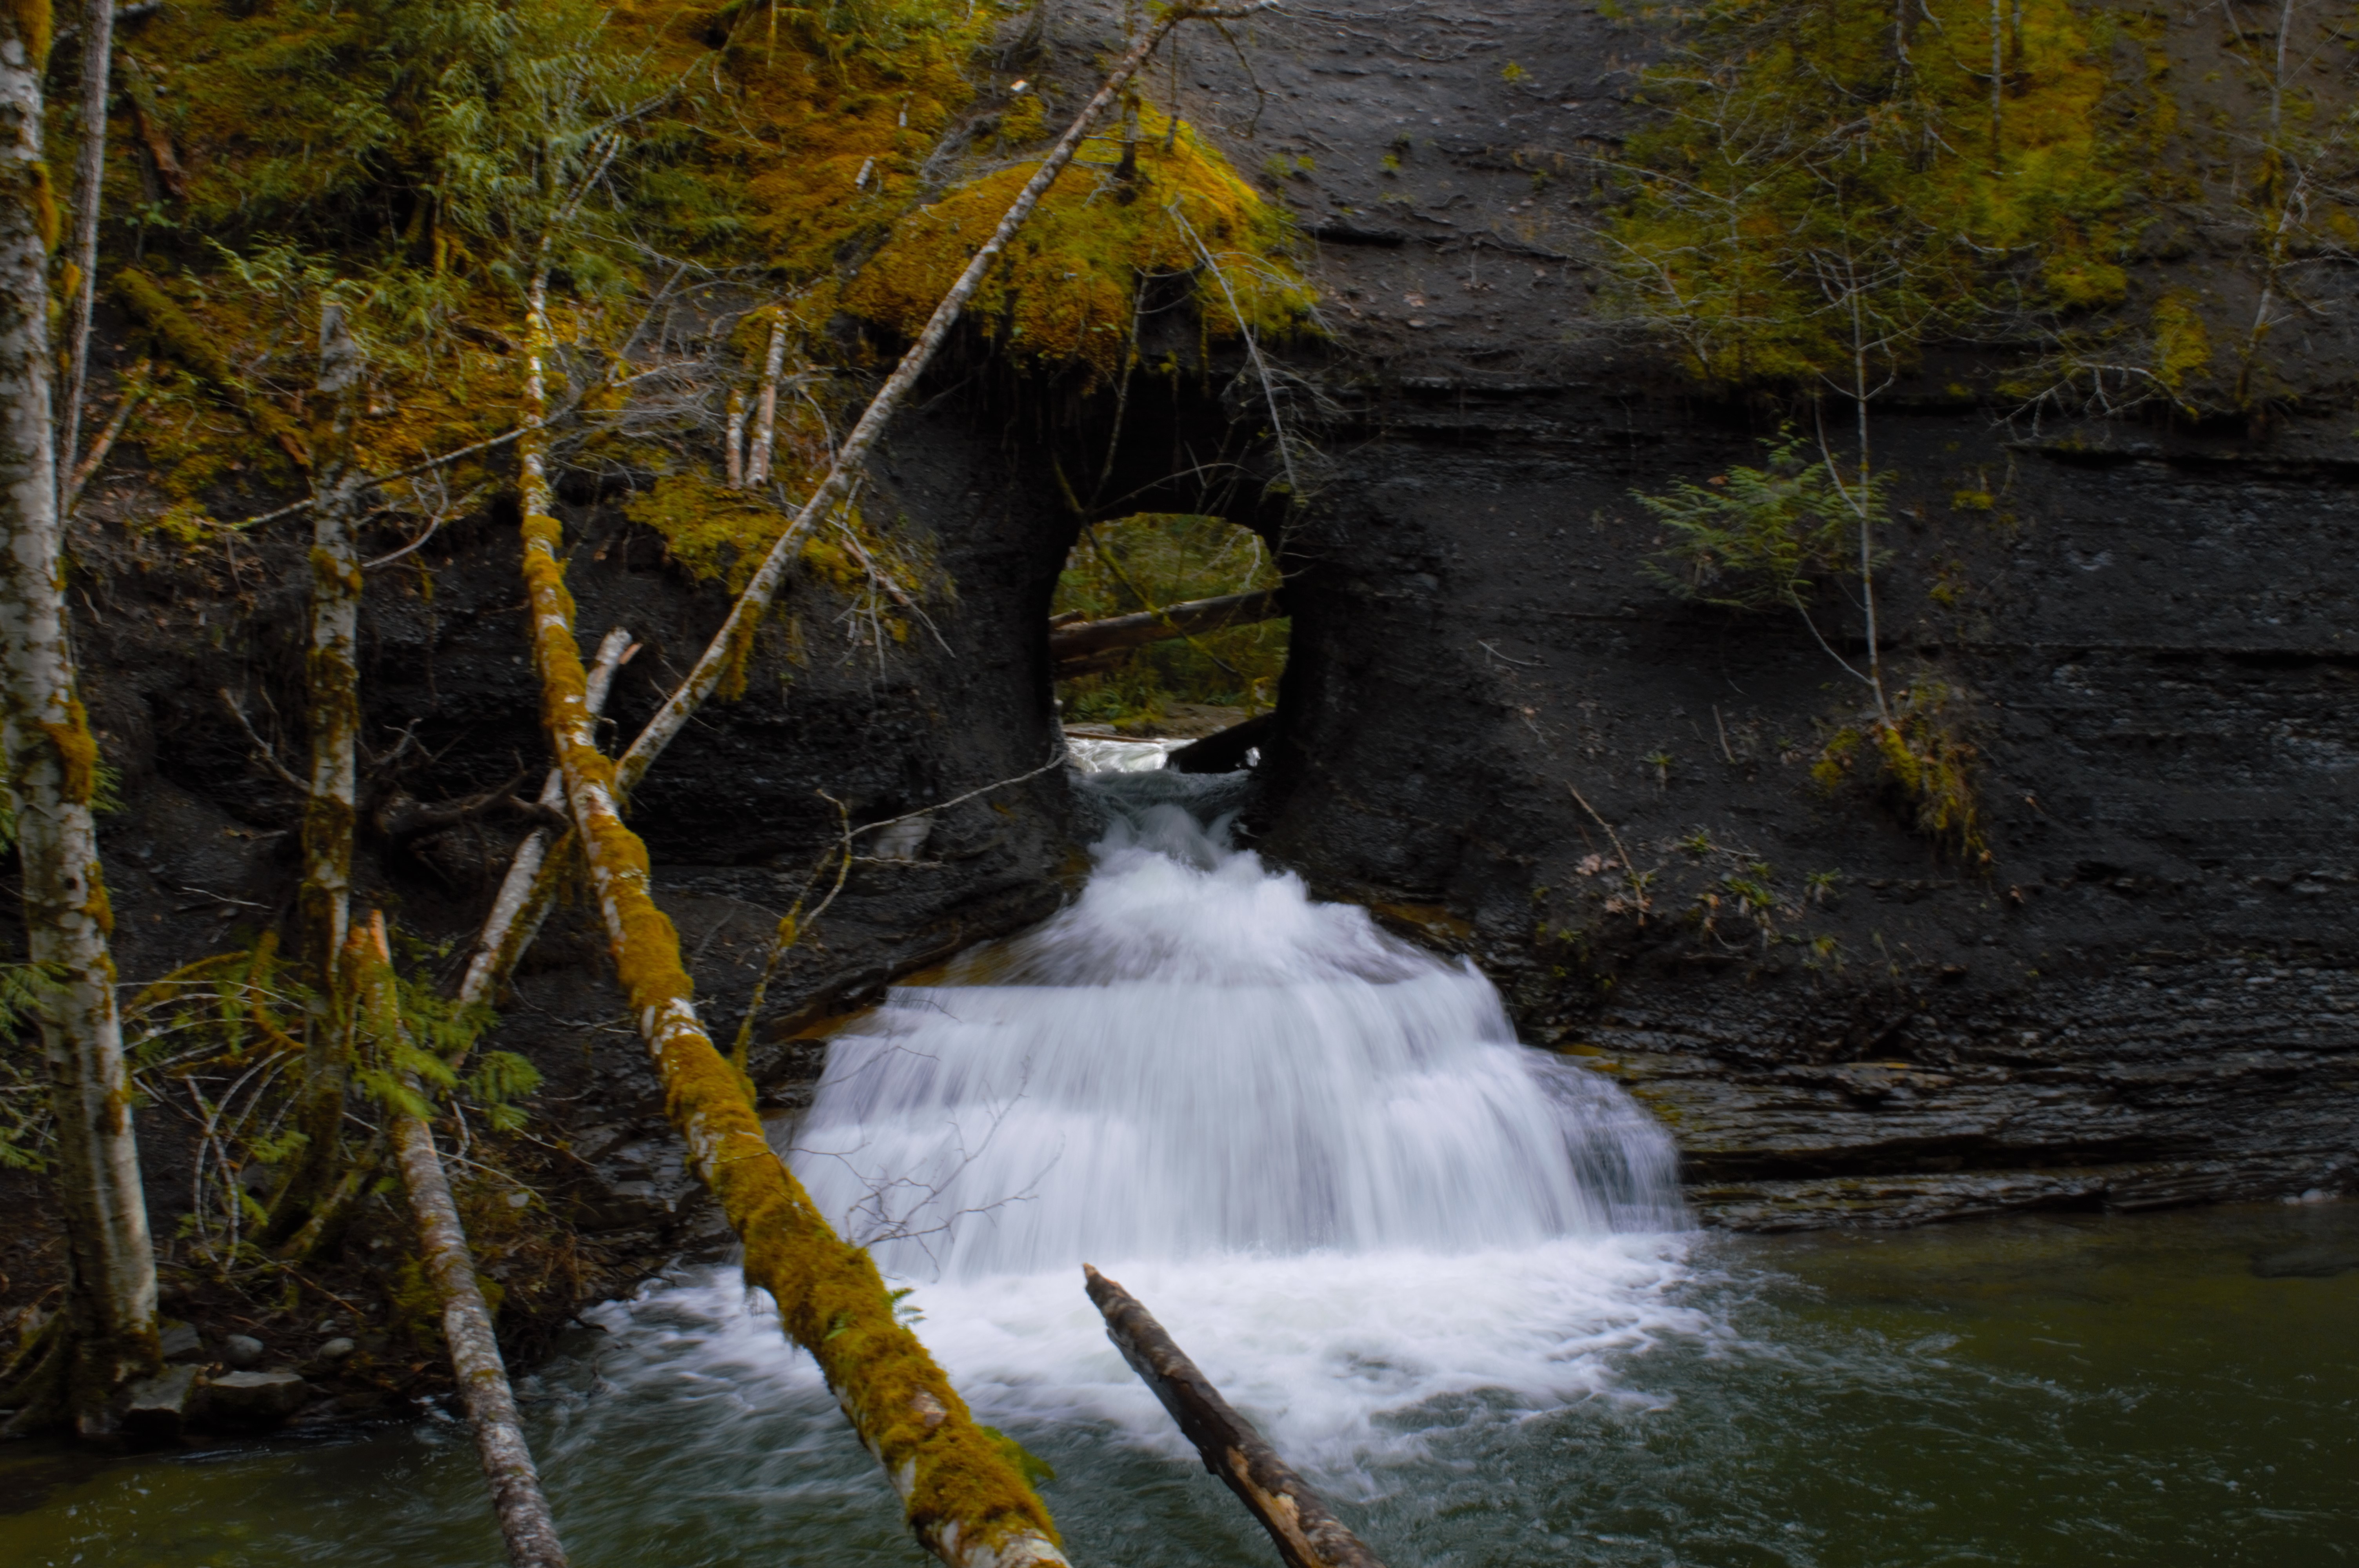
landscape, tree, water, nature, forest, waterfall, creek, wilderness, leaf, river, stream, reflection, autumn, rapid, season, body of water, water feature, watercourse, atmospheric phenomenon